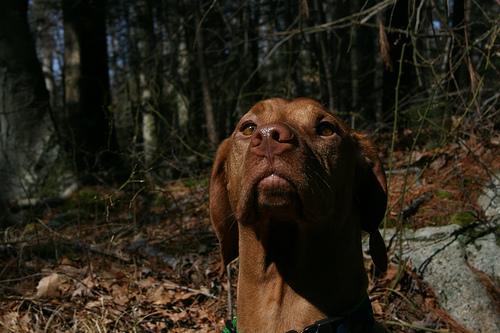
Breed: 210-n000048-vizsla